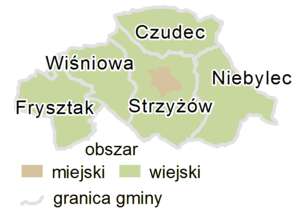
Le powiat de Strzyżów est un powiat appartenant à la voïvodie des Basses-Carpates dans le sud-est de la Pologne.